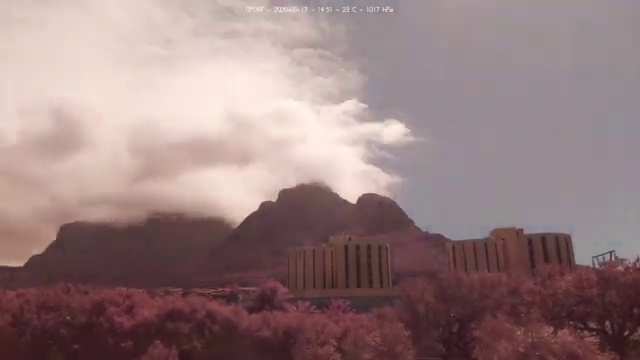
Fire: no
Smoke: no